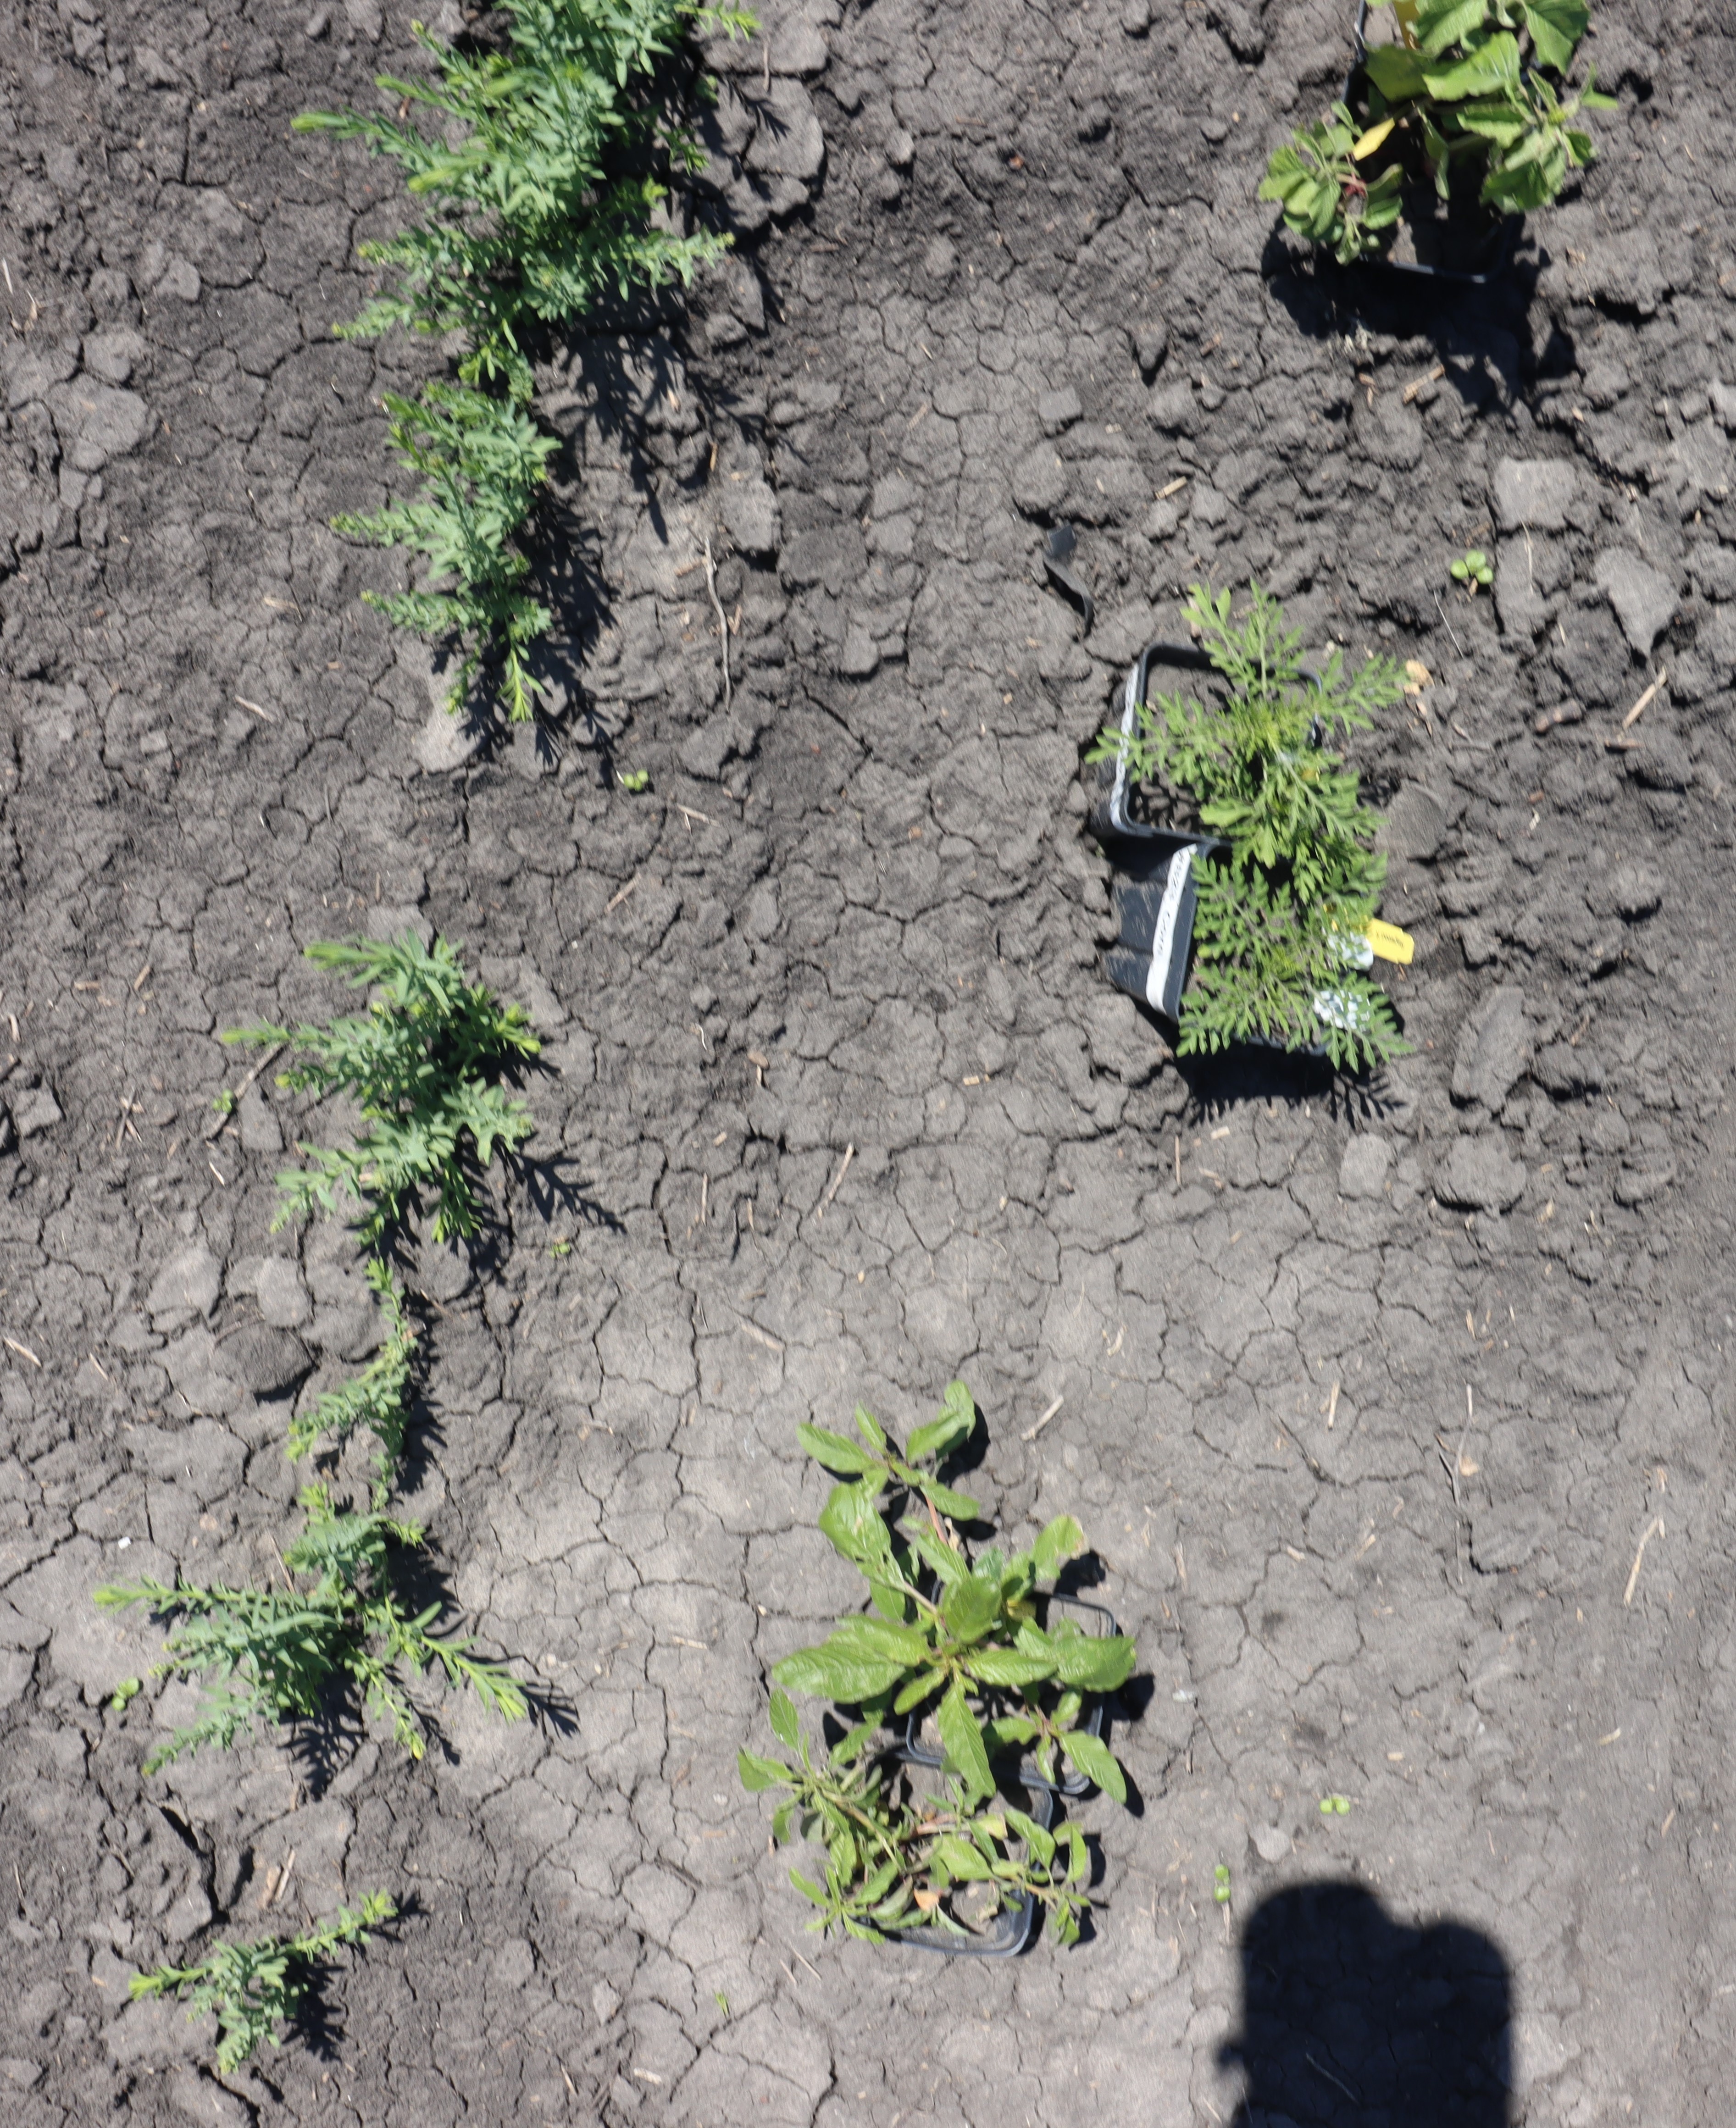
Crop: Flax
Objects: Redroot Pigweed, Flax, Flax, Flax, Flax, Flax, Flax, Ragweed, Ragweed, Waterhemp, Waterhemp